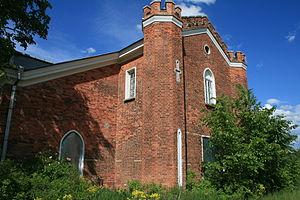
Le parc Alexandre est l'un des cinq parcs de la ville de Tsarskoïe Selo à côté de Saint-Pétersbourg qui s'étend sur une surface de deux-cents hectares.